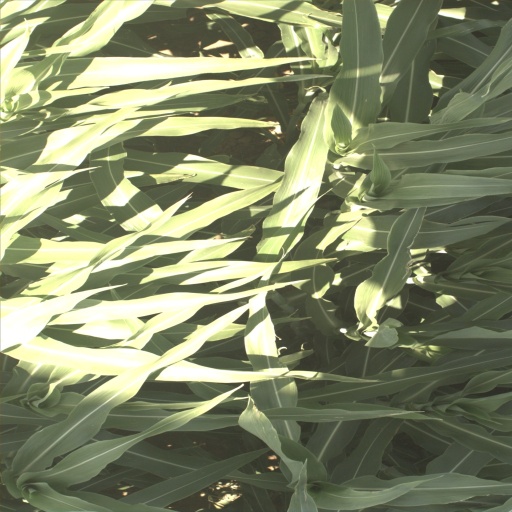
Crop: sorghum